54th Airlift Squadron

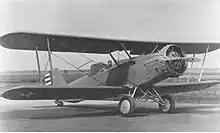
Douglas BT-2 trainer

The second predecessor of the 54th was the 54th School Squadron, which was activated in July 1927 at March Field, California. The squadron conducted flying training with Douglas BT-2s until July 1931, when the Air Corps concentrated its pilot training at fields in the San Antonio, Texas area and inactivated the squadron and March Field.